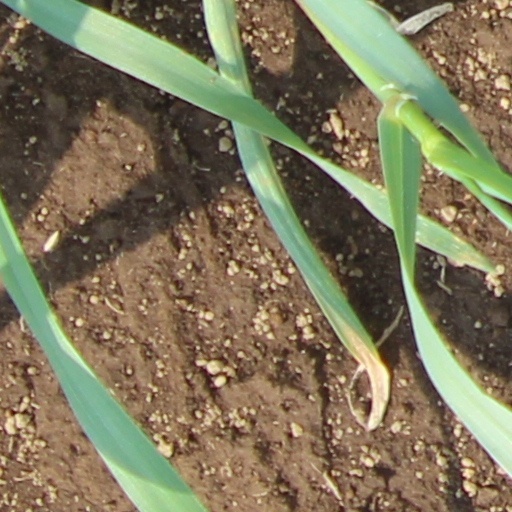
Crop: wheat